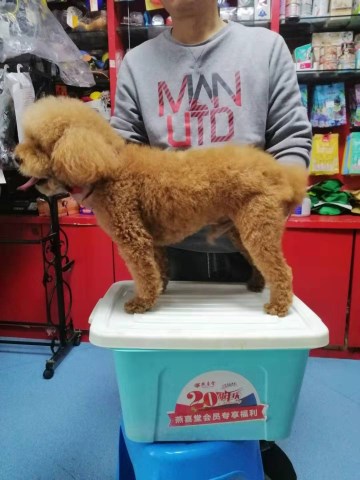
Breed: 7449-n000128-teddy